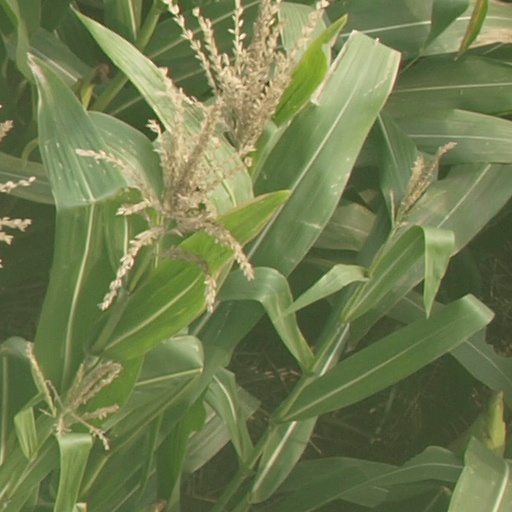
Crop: maize; corn